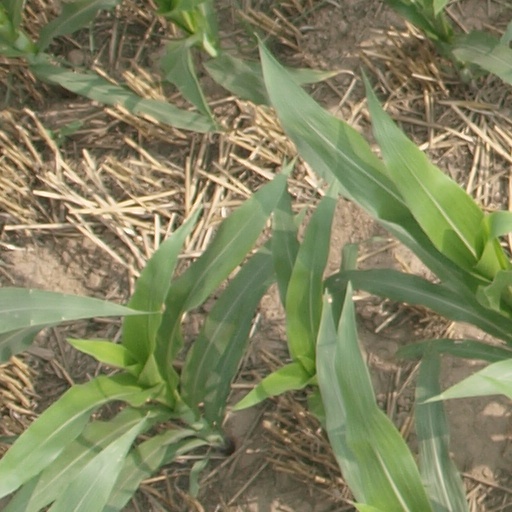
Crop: maize; corn